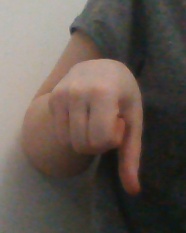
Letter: waw